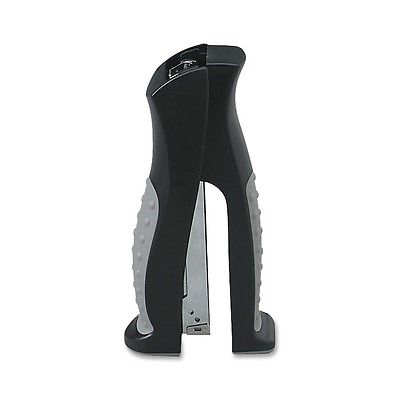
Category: stapler